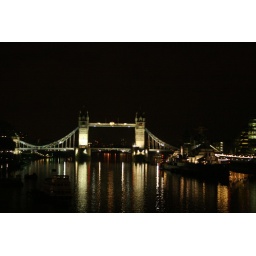
tower brige from far away i like the reflection in the water but the towers are a little blurry